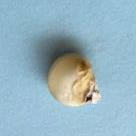
Maize quality: Bad